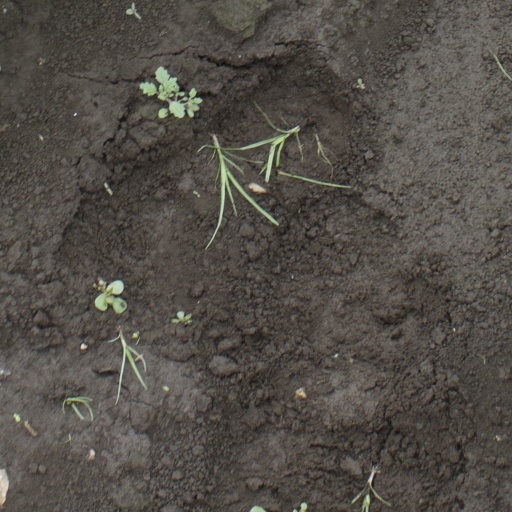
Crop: soybean